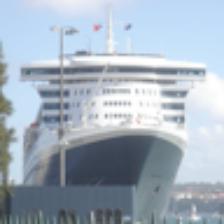
Label: NonHuman